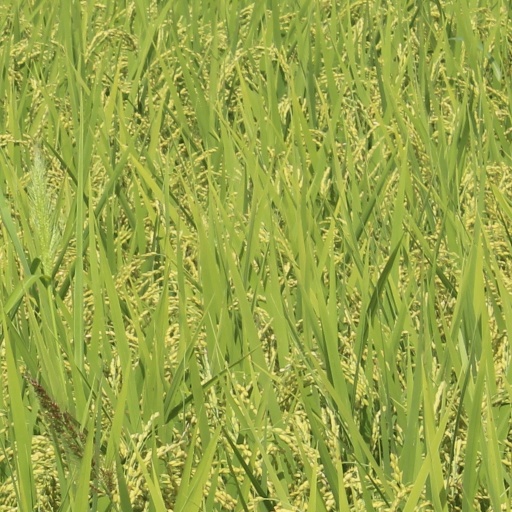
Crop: rice